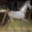
Label: horse